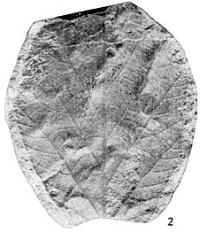
一个化石属于被子植物，其特征描述:叶卵圆形，估计长度5~14厘米，宽3.7~10.5厘米。叶下部宽楔形，基部圆心形，顶端急尖，叶缘具不规则的细锯齿。叶柄未保存，叶坚纸质。叶脉羽状达缘脉序。中脉粗强而直伸，向顶端渐细。侧脉6~7对，近叶基部二对排列较密，近对生，向上渐变为互生，最基部一对侧脉细弱，伸出角60°~70°，伸入叶缘齿端；第二对侧脉粗强，伸出角约35°~45°，直伸至叶片中部，其末端伸入齿端，此对侧脉各有5~6条外脉伸向叶缘齿。其它4~5对侧脉的伸出角约30°，彼此平行地自中脉伸出，走向叶缘，并有1~3条外脉或不具外脉。第三级脉或粗或细，甚为明显，分叉或不分叉横贯于侧脉之间，形成矩形或不规则的网。第四级脉明显，分叉或不分叉，在第三级脉间直伸或弯曲，形成长方形网。第四级脉清晰可见，形成四方形的网。